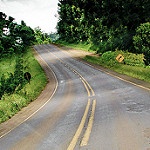
Label: street